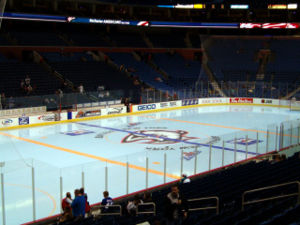
KeyBank Center
KeyBank Center
KeyBank Center, tidligere HSBC Arena, Marine Midland Arena og First Niagara Center, er en sportsarena i Buffalo i New York, USA, der er hjemmebane for NHL-holdet Buffalo Sabres. Arenaen har plads til ca. 19.200 tilskuere, og blev indviet 21. september 1996.